Susanna Kubelka

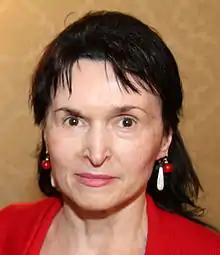
Kubelka in 2015

Susanna Kubelka von Hermanitz (20 September 1942 – 6 May 2024) was an Austrian-born French novelist whose works were written in German.